Empress Lü

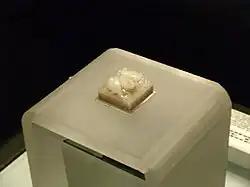
Lü Zhi's jade seal, excavated from Xianyang, now in the Shaanxi History Museum.

Even after Emperor Gaozu (Liu Bang)'s victory over Xiang Yu, there were still unstable areas in the empire, requiring the new government to launch military campaigns to pacify these regions thereafter. Gaozu placed Empress Lü Zhi and the crown prince Liu Ying (Lü Zhi's son) in charge of the capital Chang'an and making key decisions in court, assisted by the chancellor Xiao He and other ministers. During this time, Lü Zhi proved herself to be a competent administrator in domestic affairs, and she quickly established strong working relationships with many of Gaozu's officials, who admired her for her capability and feared her for her ruthlessness. After the war ended and Emperor Gaozu returned, she remained in power and she was always influential in many of the country's affairs.